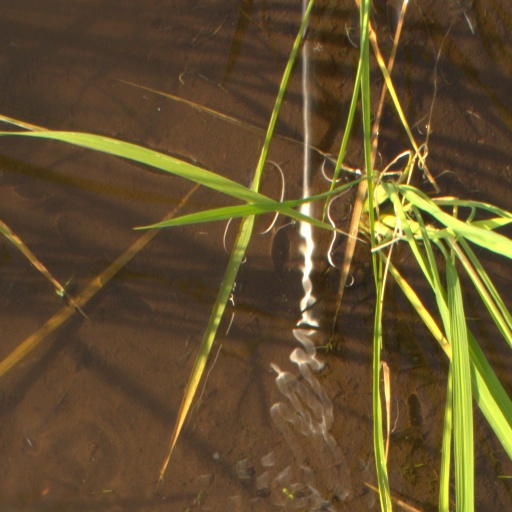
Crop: rice